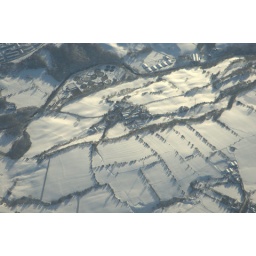
Britain in snow seen from the skies Manchester to Iceland flight ,view from the plane window